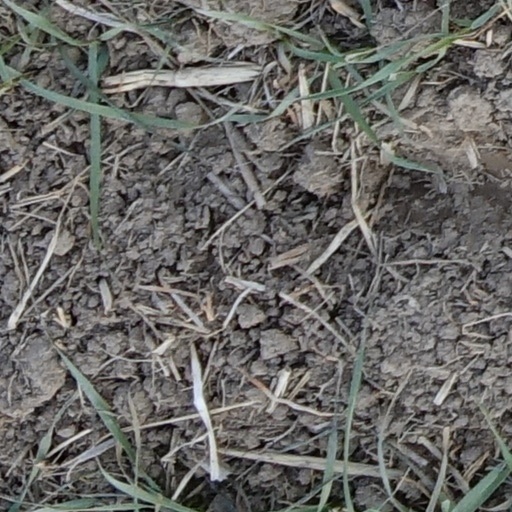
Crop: wheat